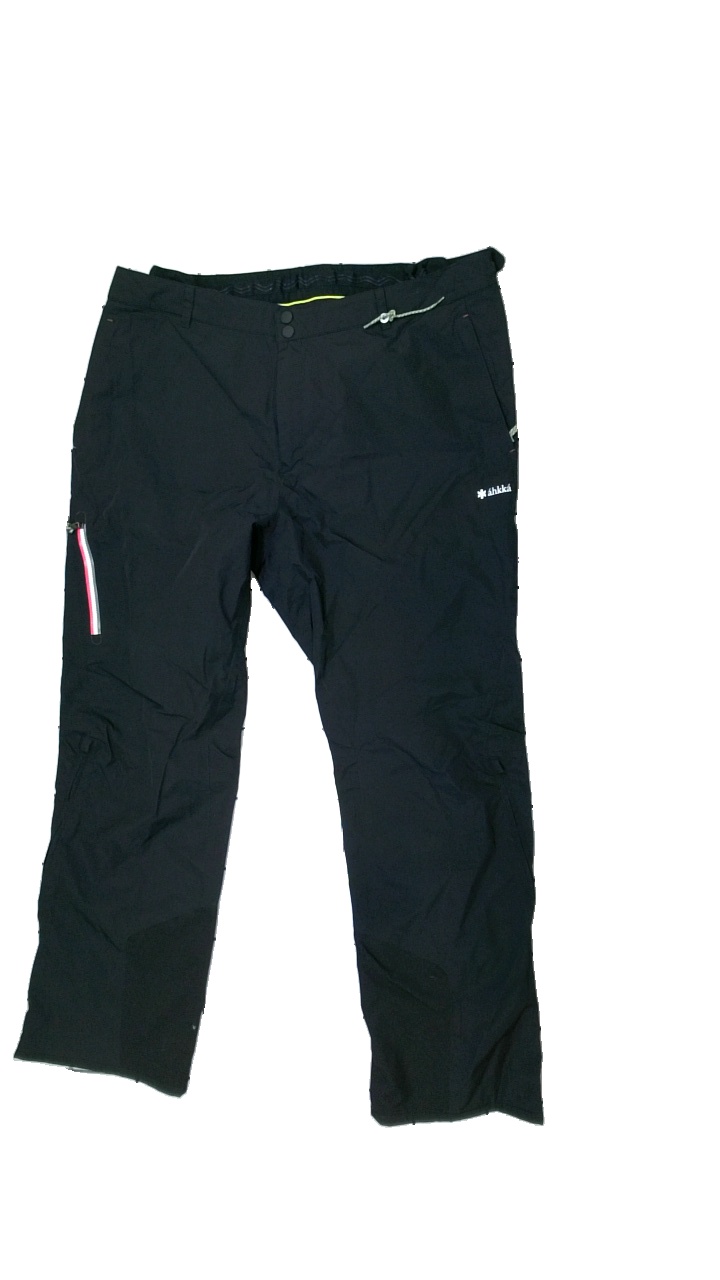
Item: Winter Trousers (Unisex)
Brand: Ahkka
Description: black outerwear trousers
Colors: Black
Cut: Regular
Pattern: Logo print
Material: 80% Nylon 20% Elastane
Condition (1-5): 3
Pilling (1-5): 5
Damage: holes
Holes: Minor
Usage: Export
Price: <50